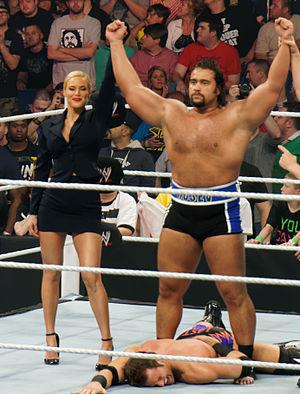
Miroslav Barnyashev est un ancien catcheur bulgare. Il a notamment été connu pour son travail à la World Wrestling Entertainment.
Catherine Joy Perry née le 24 mars 1985, Gainesville en Floride est une catcheuse, une actrice et un mannequin américaine. Elle travaille actuellement à la World Wrestling Entertainment, dans la division Raw sous le nom de Lana.
L’édition 2014 de Battleground est une manifestation de catch télédiffusée et visible uniquement en paiement à la séance sur la chaîne de télévision française AB1, ainsi que gratuitement sur le WWE Network. L'événement, produit par la World Wrestling Entertainment, aura lieu le 20 juillet 2014 dans la salle omnisports du Tampa Bay Times Forum à Tampa, dans l'État de Floride. Il s'agit de la deuxième édition de Battleground. Bray Wyatt est la vedette de l'affiche officielle.